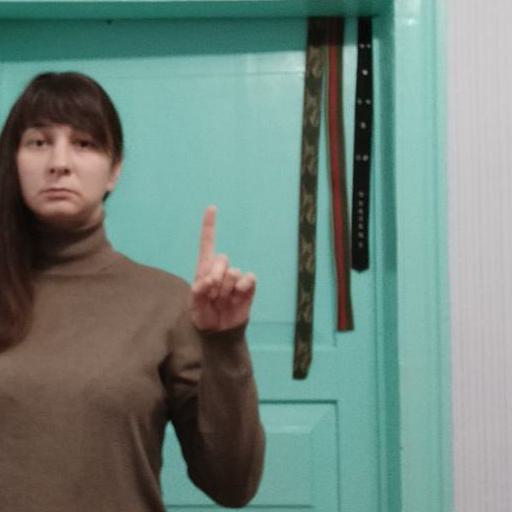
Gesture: one